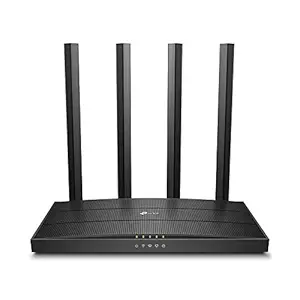
TP-Link Archer AC1200 Archer C6 Wi-Fi Speed Up to 867 Mbps/5 GHz + 400 Mbps/2.4 GHz
Category: Computers&Accessories
Price: 2499 (list price: 4999)
Rating: 4.4 (35,024 ratings)
About this product: AC1200 Dual-Band Wi-Fi —— 867 Mbps at 5 GHz and 400 Mbps at 2.4 GHz band;MU-MIMO Technology —— Simultaneously transfers data to multiple devices for 2× faster performance|Boosted Coverage —— Four external antennas equipped with Beamforming technology extend and concentrate the Wi-Fi signals|Access Point Mode —— Supports AP Mode to transform your wired connection into the wireless network;Easy Setup —— Set up your Wi-Fi in minutes with TP-Link Tether app|In an unlikely case of product quality related issue, we may ask you to reach out to brand’s customer service support and seek resolution. We will require brand proof of issue to process replacement request;Control Method: Touch;Security Protocol: 64/128-Bit Wep,Wpa / Wpa2,Wpa-Psk/ Wpa2-Psk Encryption|Operating System: Windows 10linuxmac Oswindows